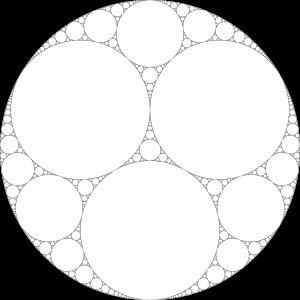
En mathématiques les cercles d'Apollonius, aussi appelés baderne d'Apollonius, forment une figure de géométrie fractale engendrée à partir de trois cercles, deux quelconques d'entre eux étant tangents à un troisième. Ils ont été nommés ainsi en l'honneur du mathématicien grec Apollonios de Perga.